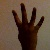
The image shows a hand gesture representing the number 4 in Indian Sign Language.